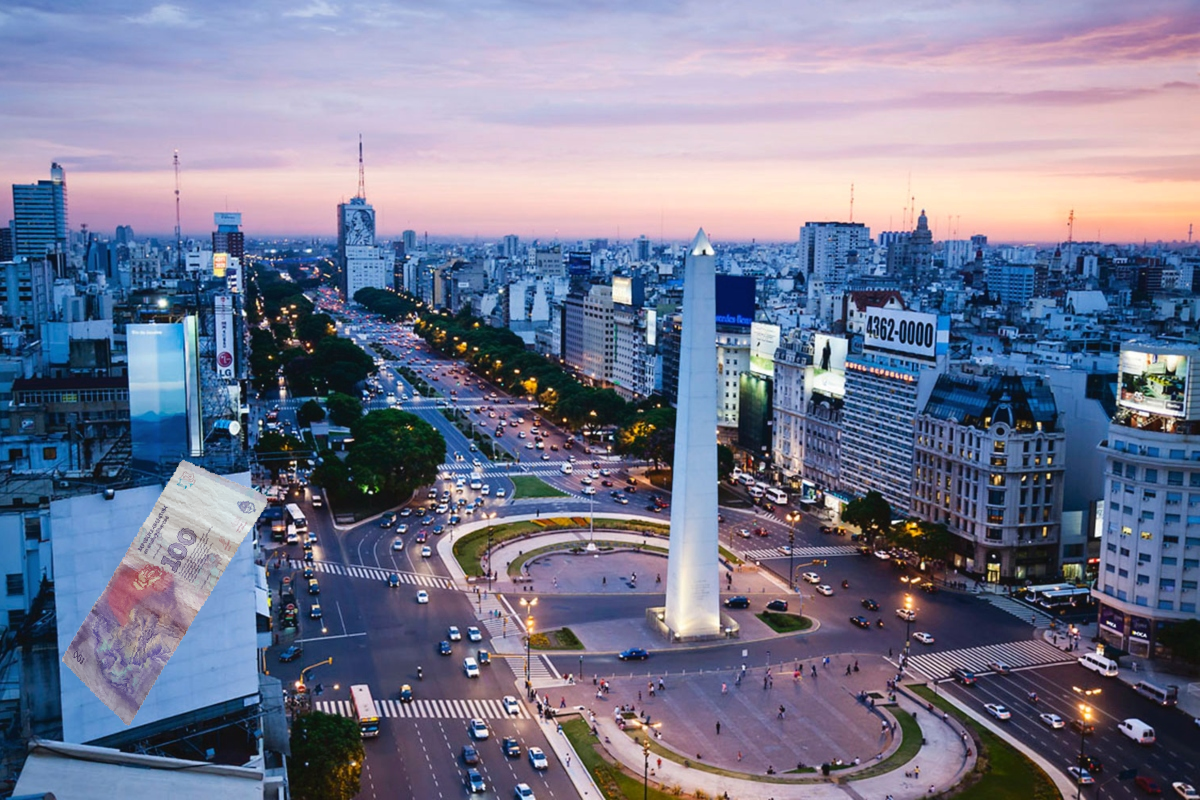
Denominación: 100